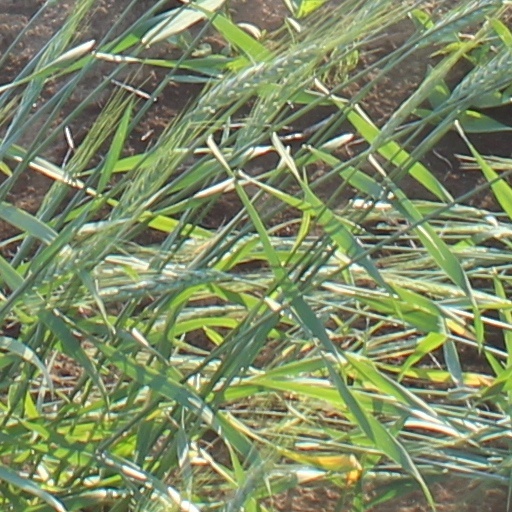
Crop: wheat